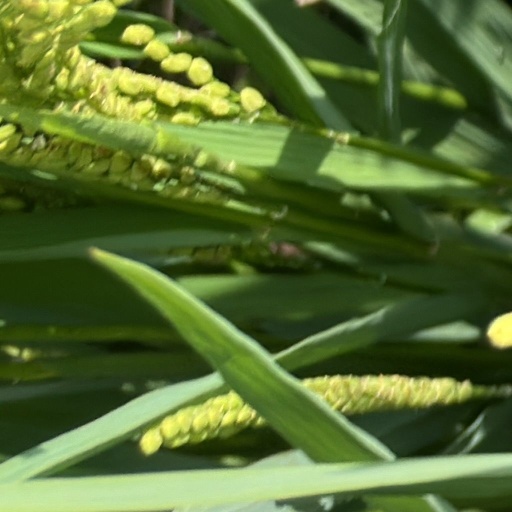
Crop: rice